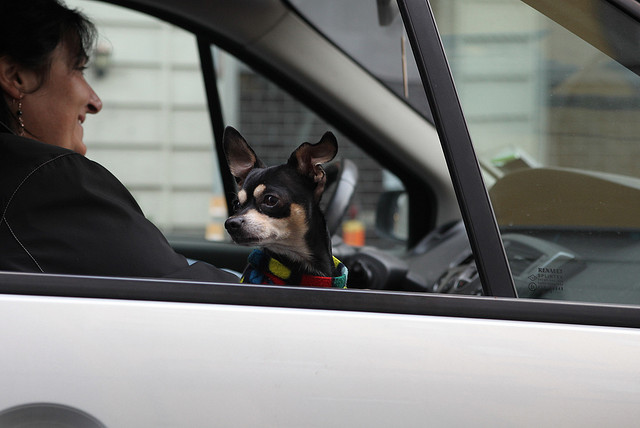
user: Given an image and a question. Answer the question in a short answer. Question: What kind of dog is this? Short Answer:
assistant: chihuahua